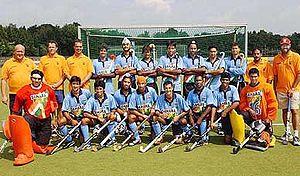
L'Inde, officiellement la république de l'Inde, est un pays d'Asie du Sud qui occupe la majeure partie du sous-continent indien. Sa capitale est New Delhi. L'Inde est le deuxième pays le plus peuplé et le septième pays le plus grand du monde. Le littoral indien s'étend sur plus de sept mille kilomètres. Le pays a des frontières communes avec le Pakistan au nord-ouest, la Chine au nord et à l'est-nord-est, le Népal au nord-est, le Bhoutan, le Bangladesh et la Birmanie à l'est-nord-est. Sur l'océan Indien, l'Inde est à proximité des Maldives au sud-sud-ouest, du Sri Lanka au sud et de l'Indonésie au sud-est. L'Inde revendique également une frontière avec l'Afghanistan au nord-ouest. L'Inde dispose de l'arme nucléaire depuis 1974 après avoir fait des essais officiels.